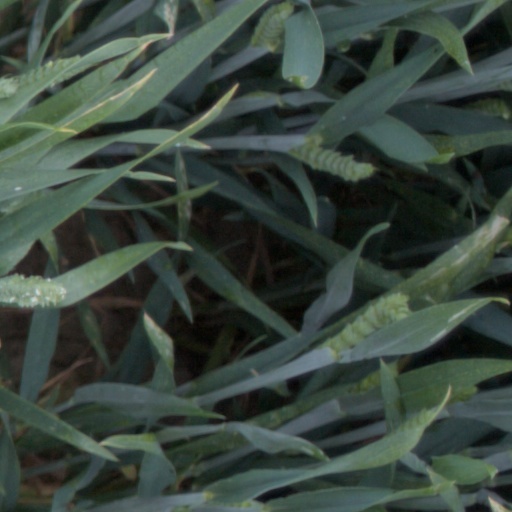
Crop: wheat